Rudolf Levy

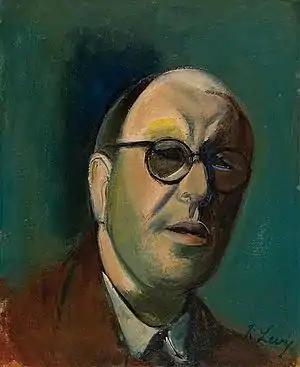
Self-portrait (1943)

Rudolf Levy (15 July 1875, in Stettin – January 1944, in Italy or Auschwitz) was a German expressionist painter of Jewish ancestry.